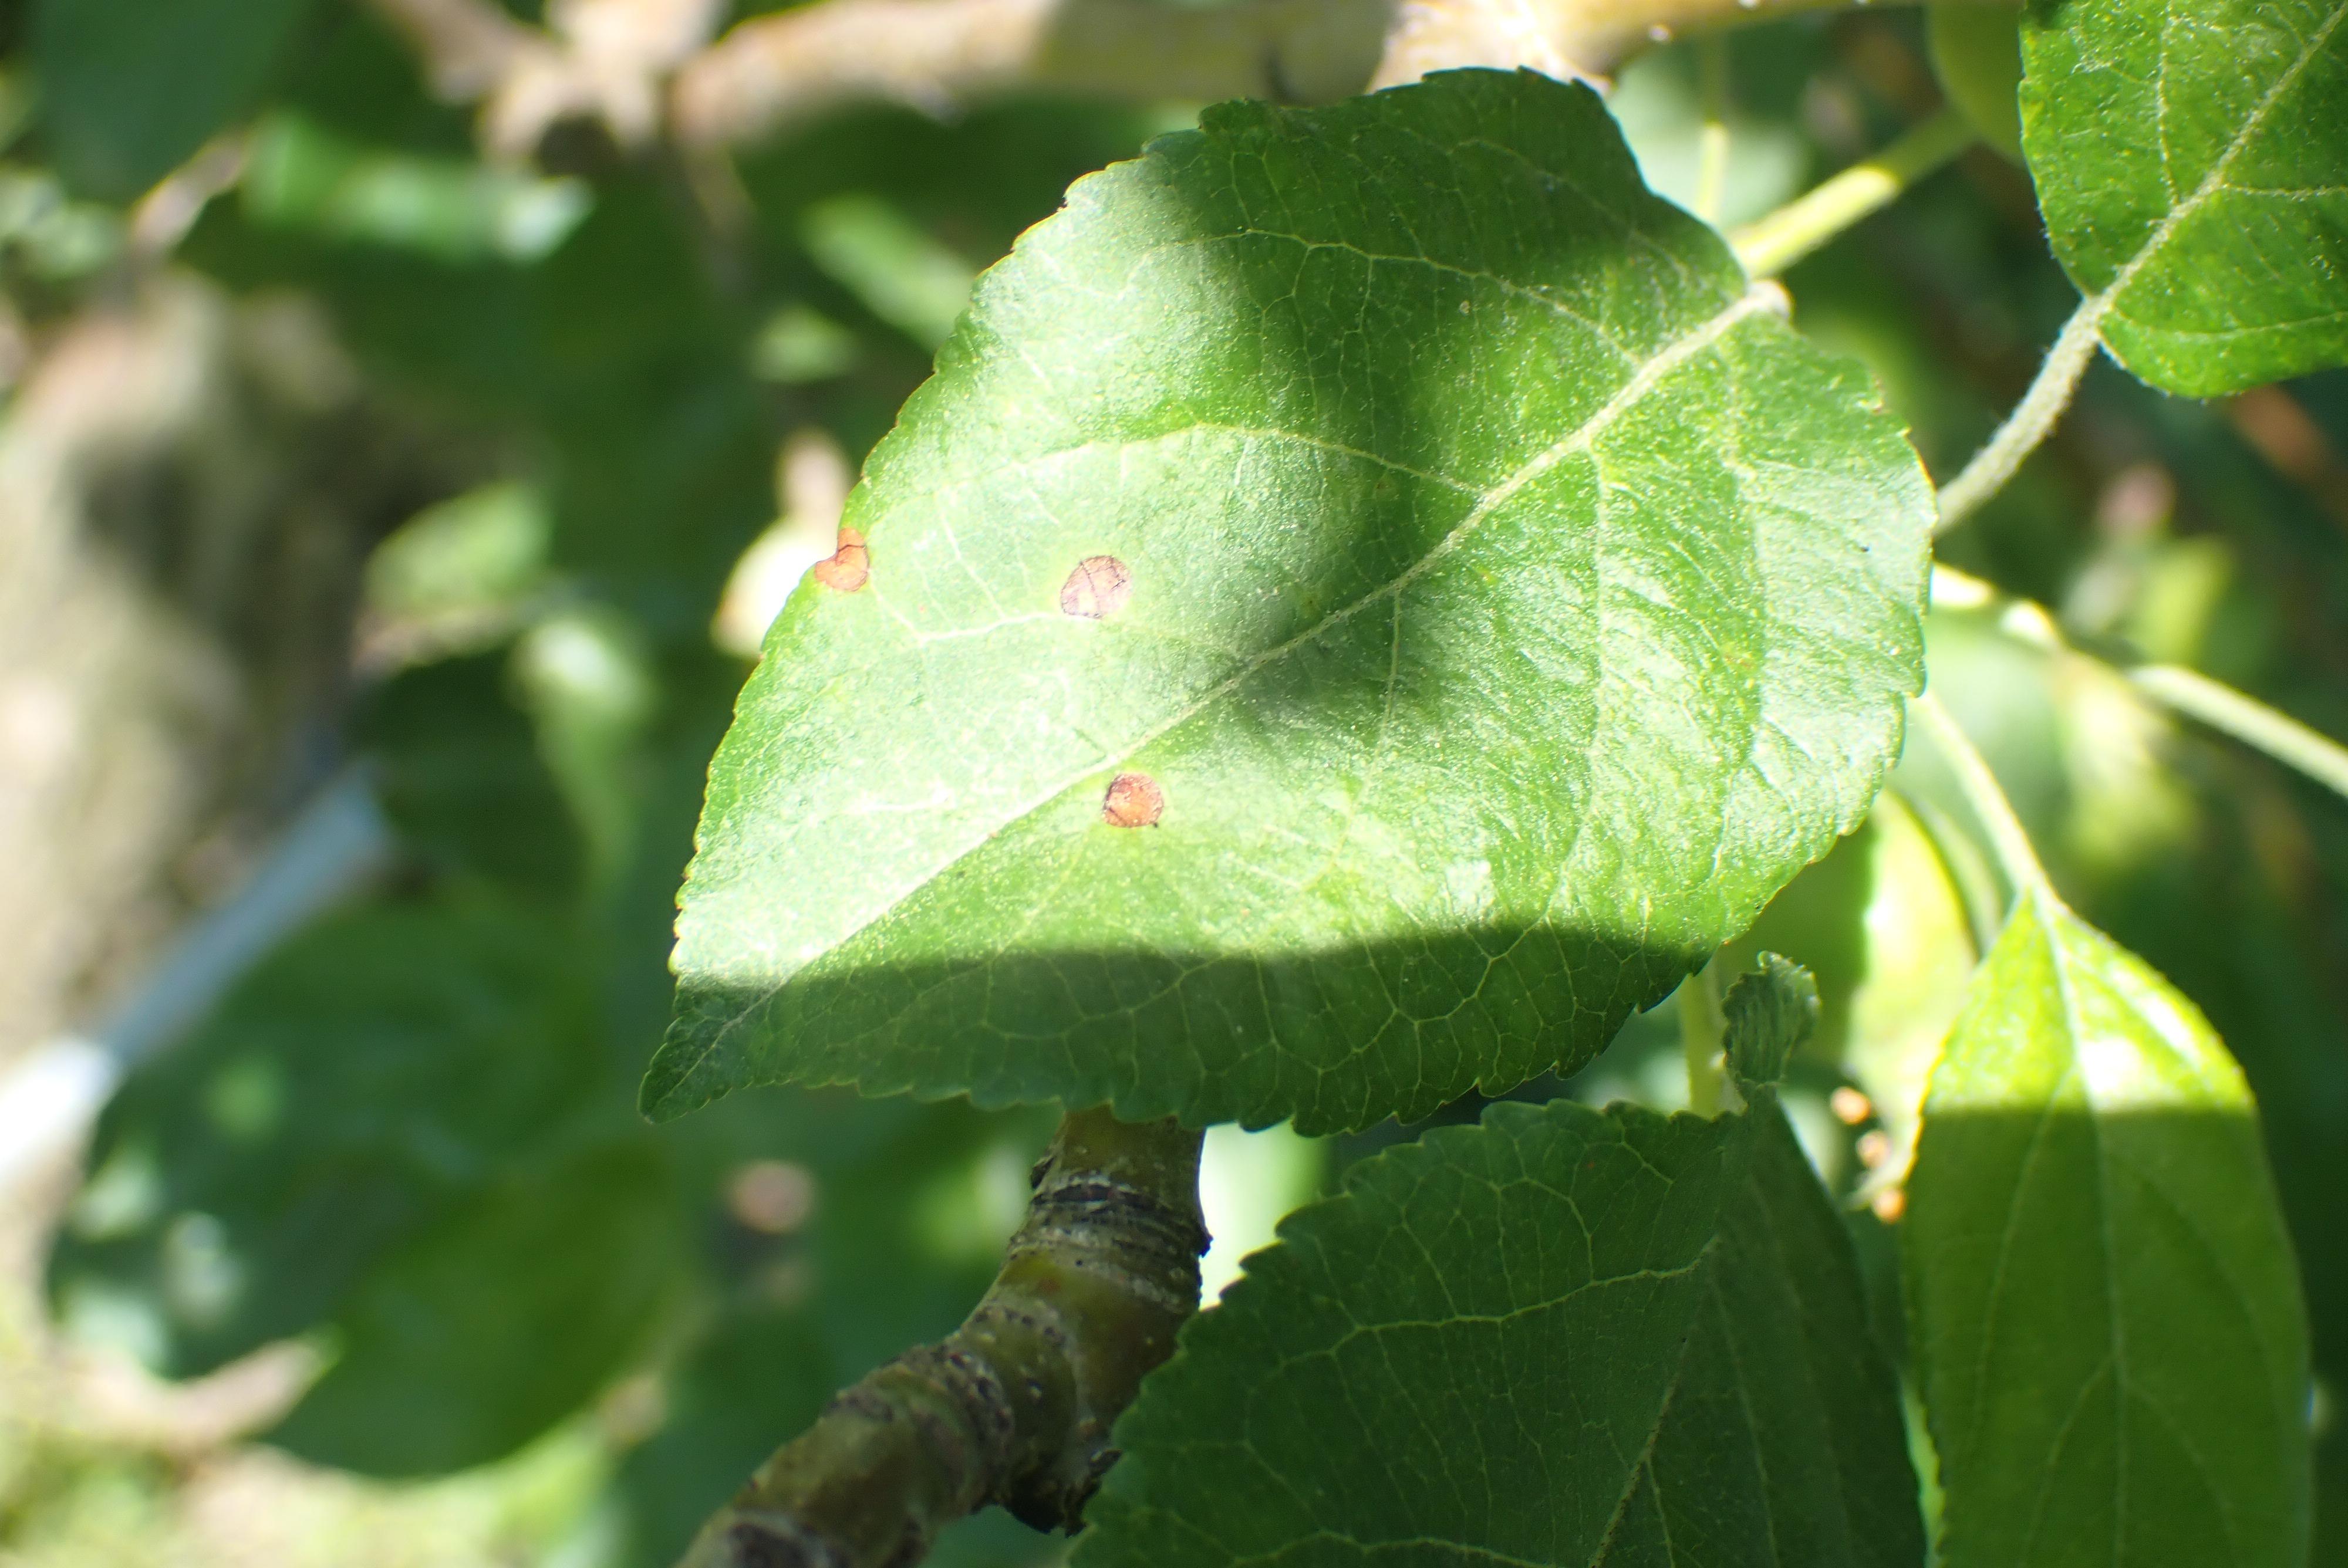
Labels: frog_eye_leaf_spot